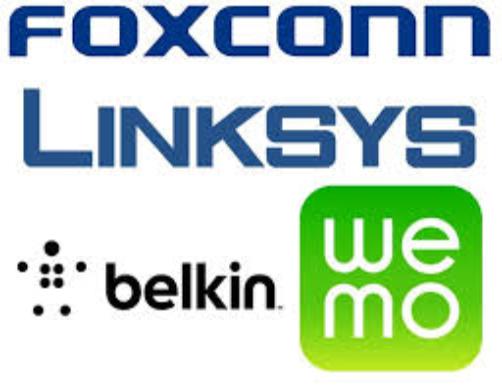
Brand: BELKIN-1
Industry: Electronic